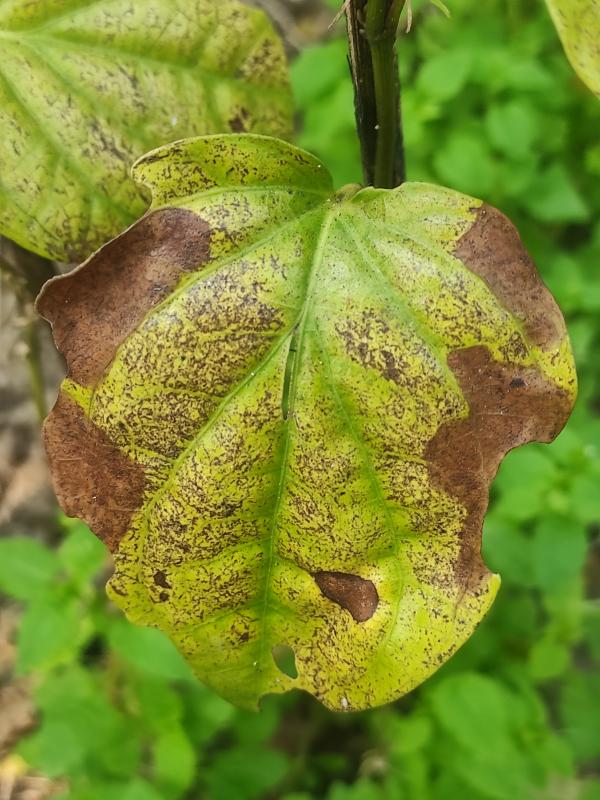
Label: Fungal_Brown_Spot_Disease